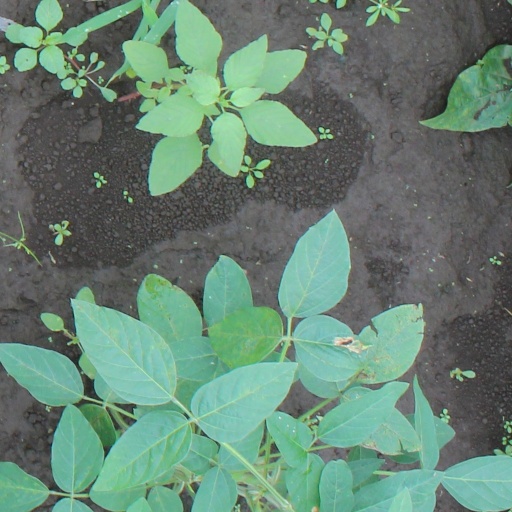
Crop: soybean